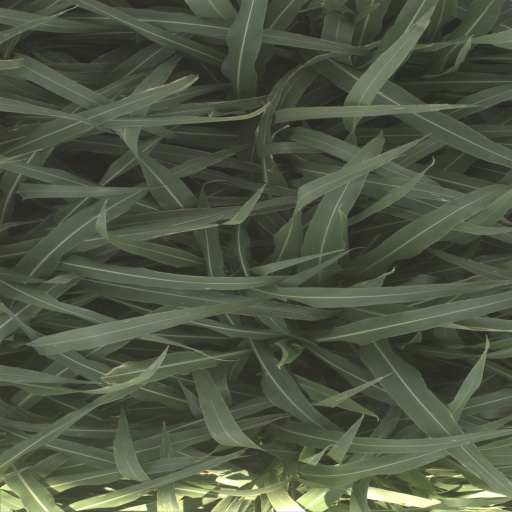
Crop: sorghum